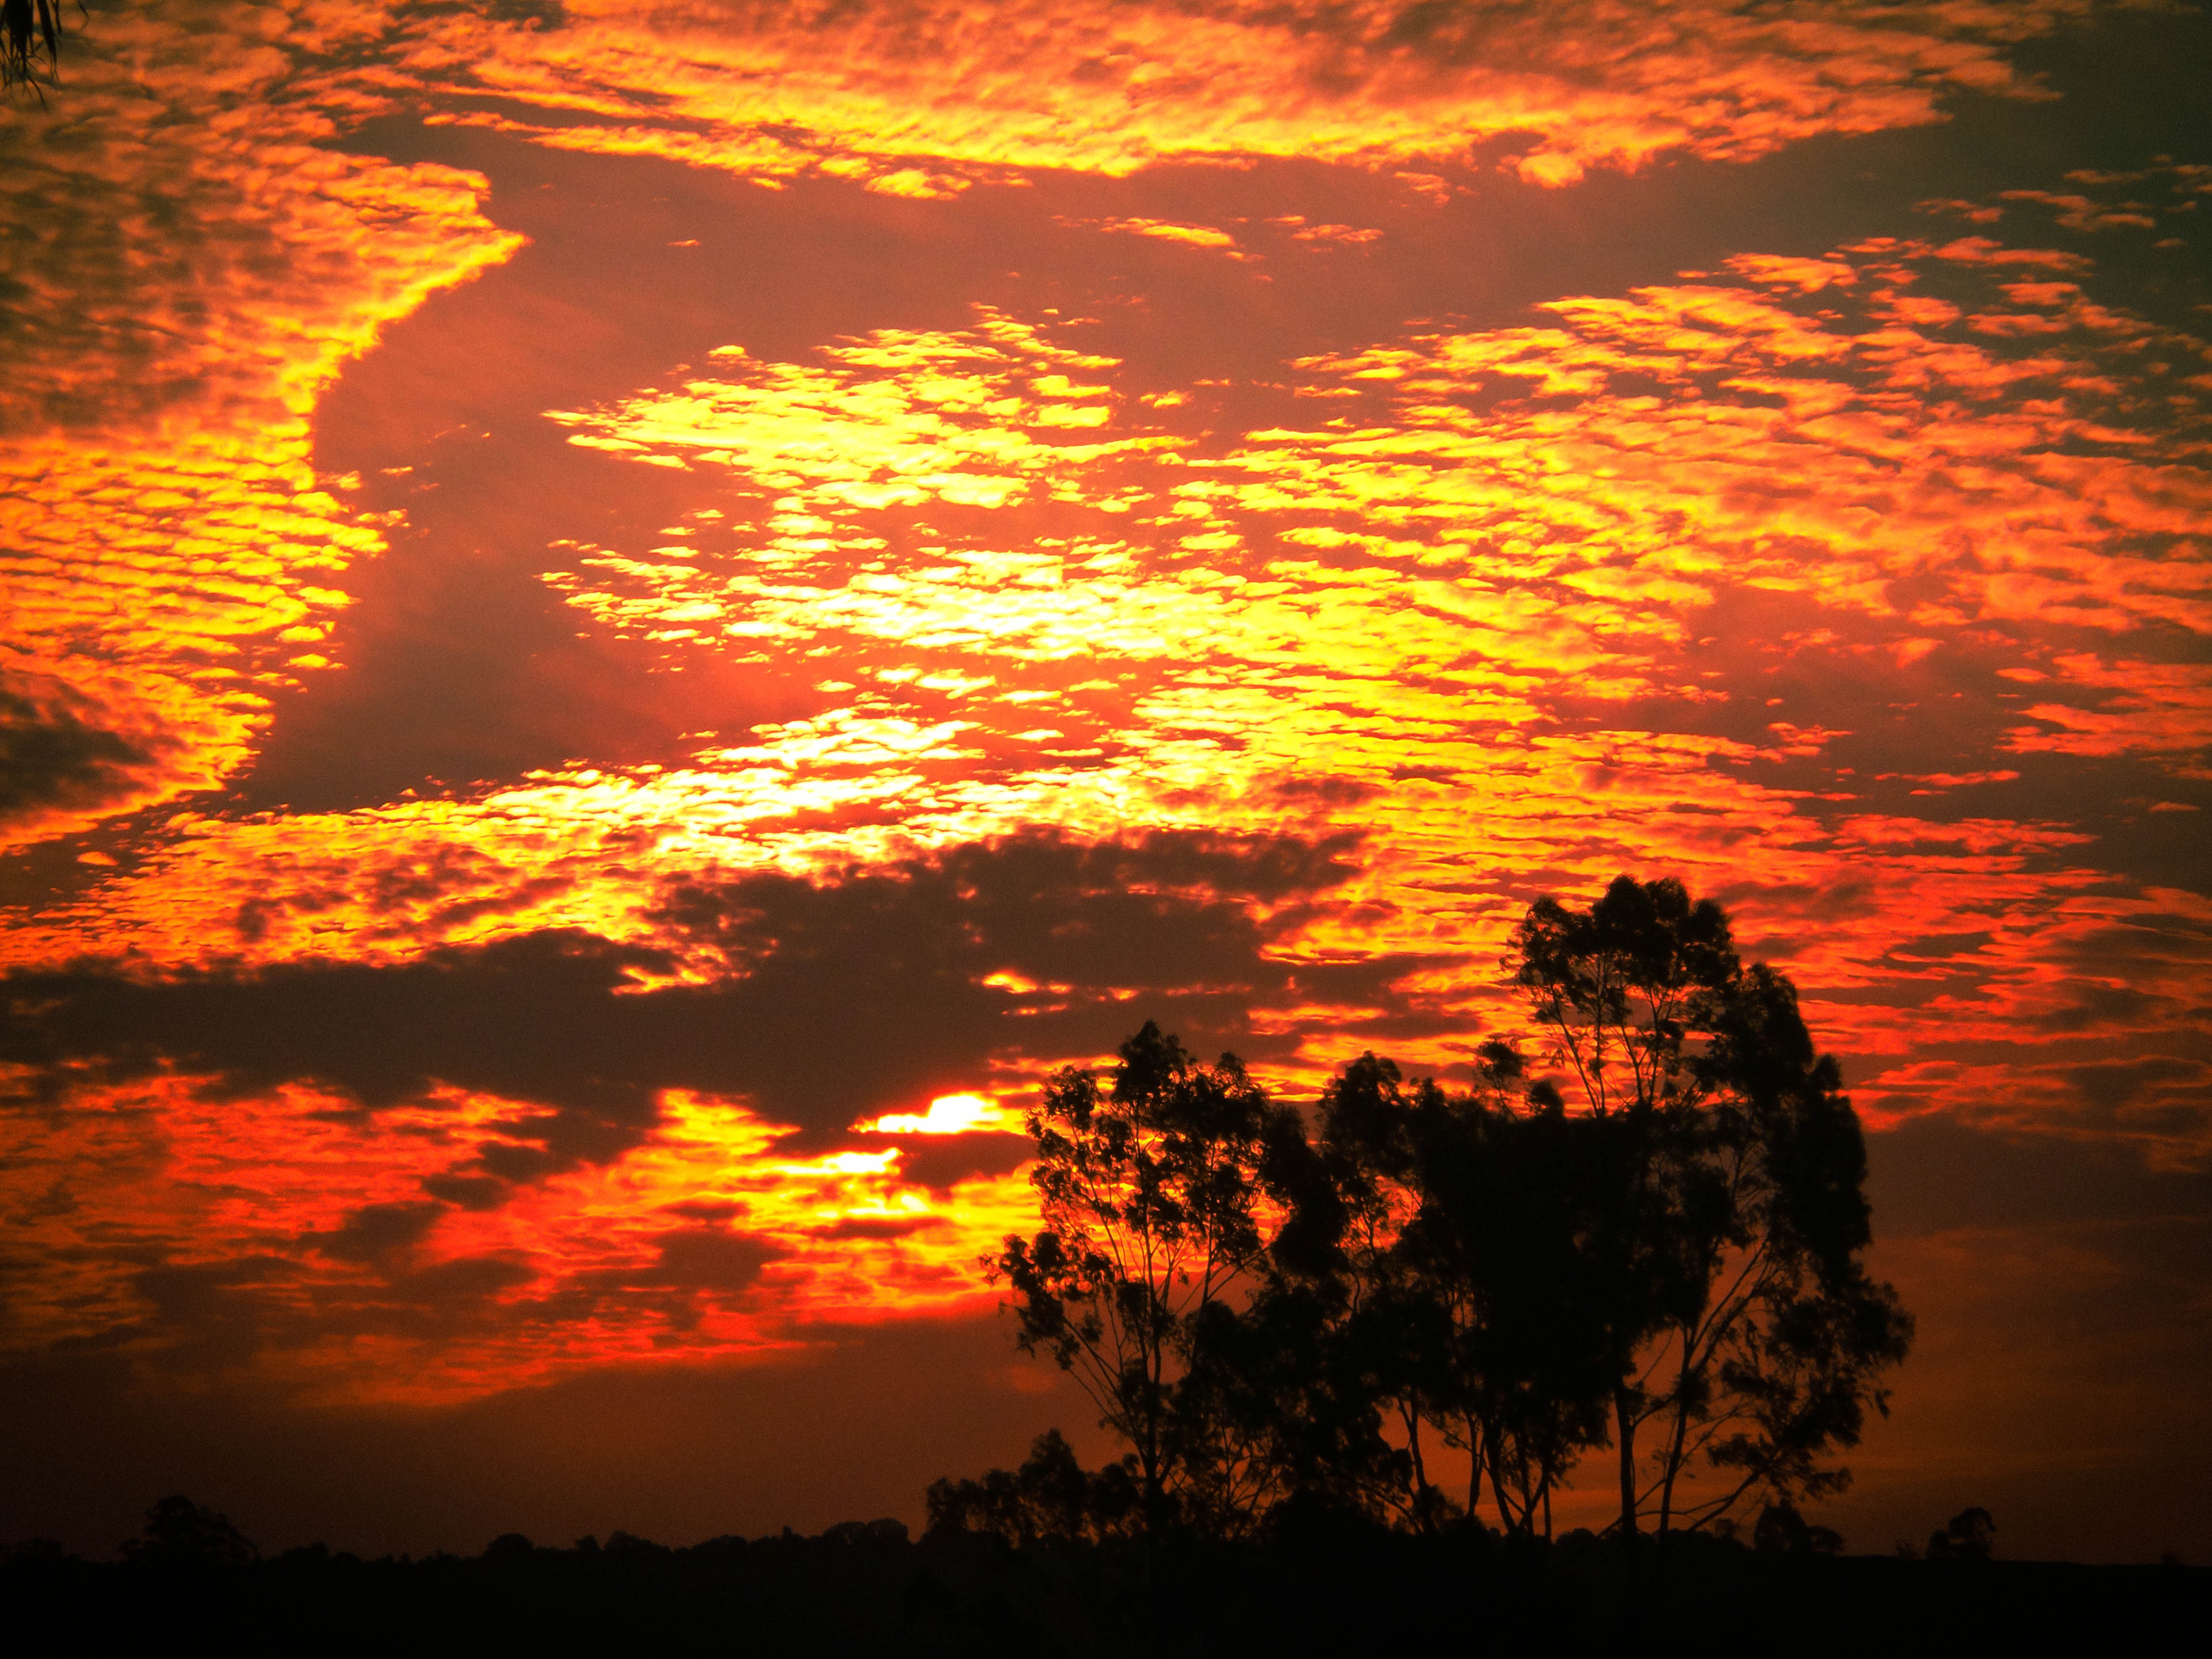
horizon, cloud, sky, sun, sunrise, sunset, sunlight, dawn, dusk, evening, reflection, clouds, eventide, afterglow, geological phenomenon, red sky at morning